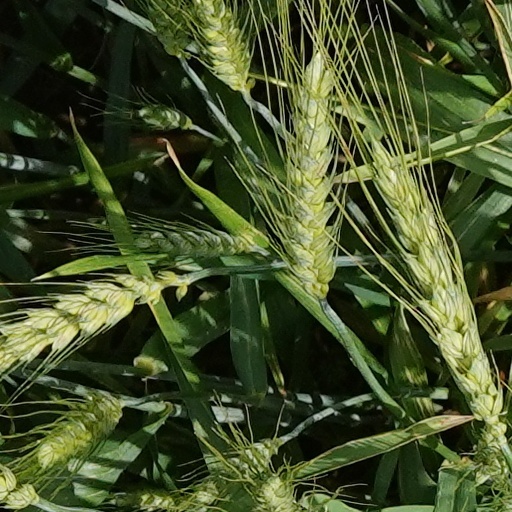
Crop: wheat